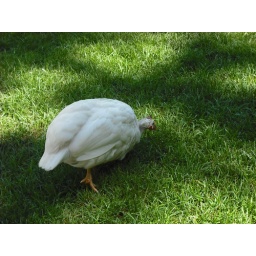
Another cute bird in Flamingo garden